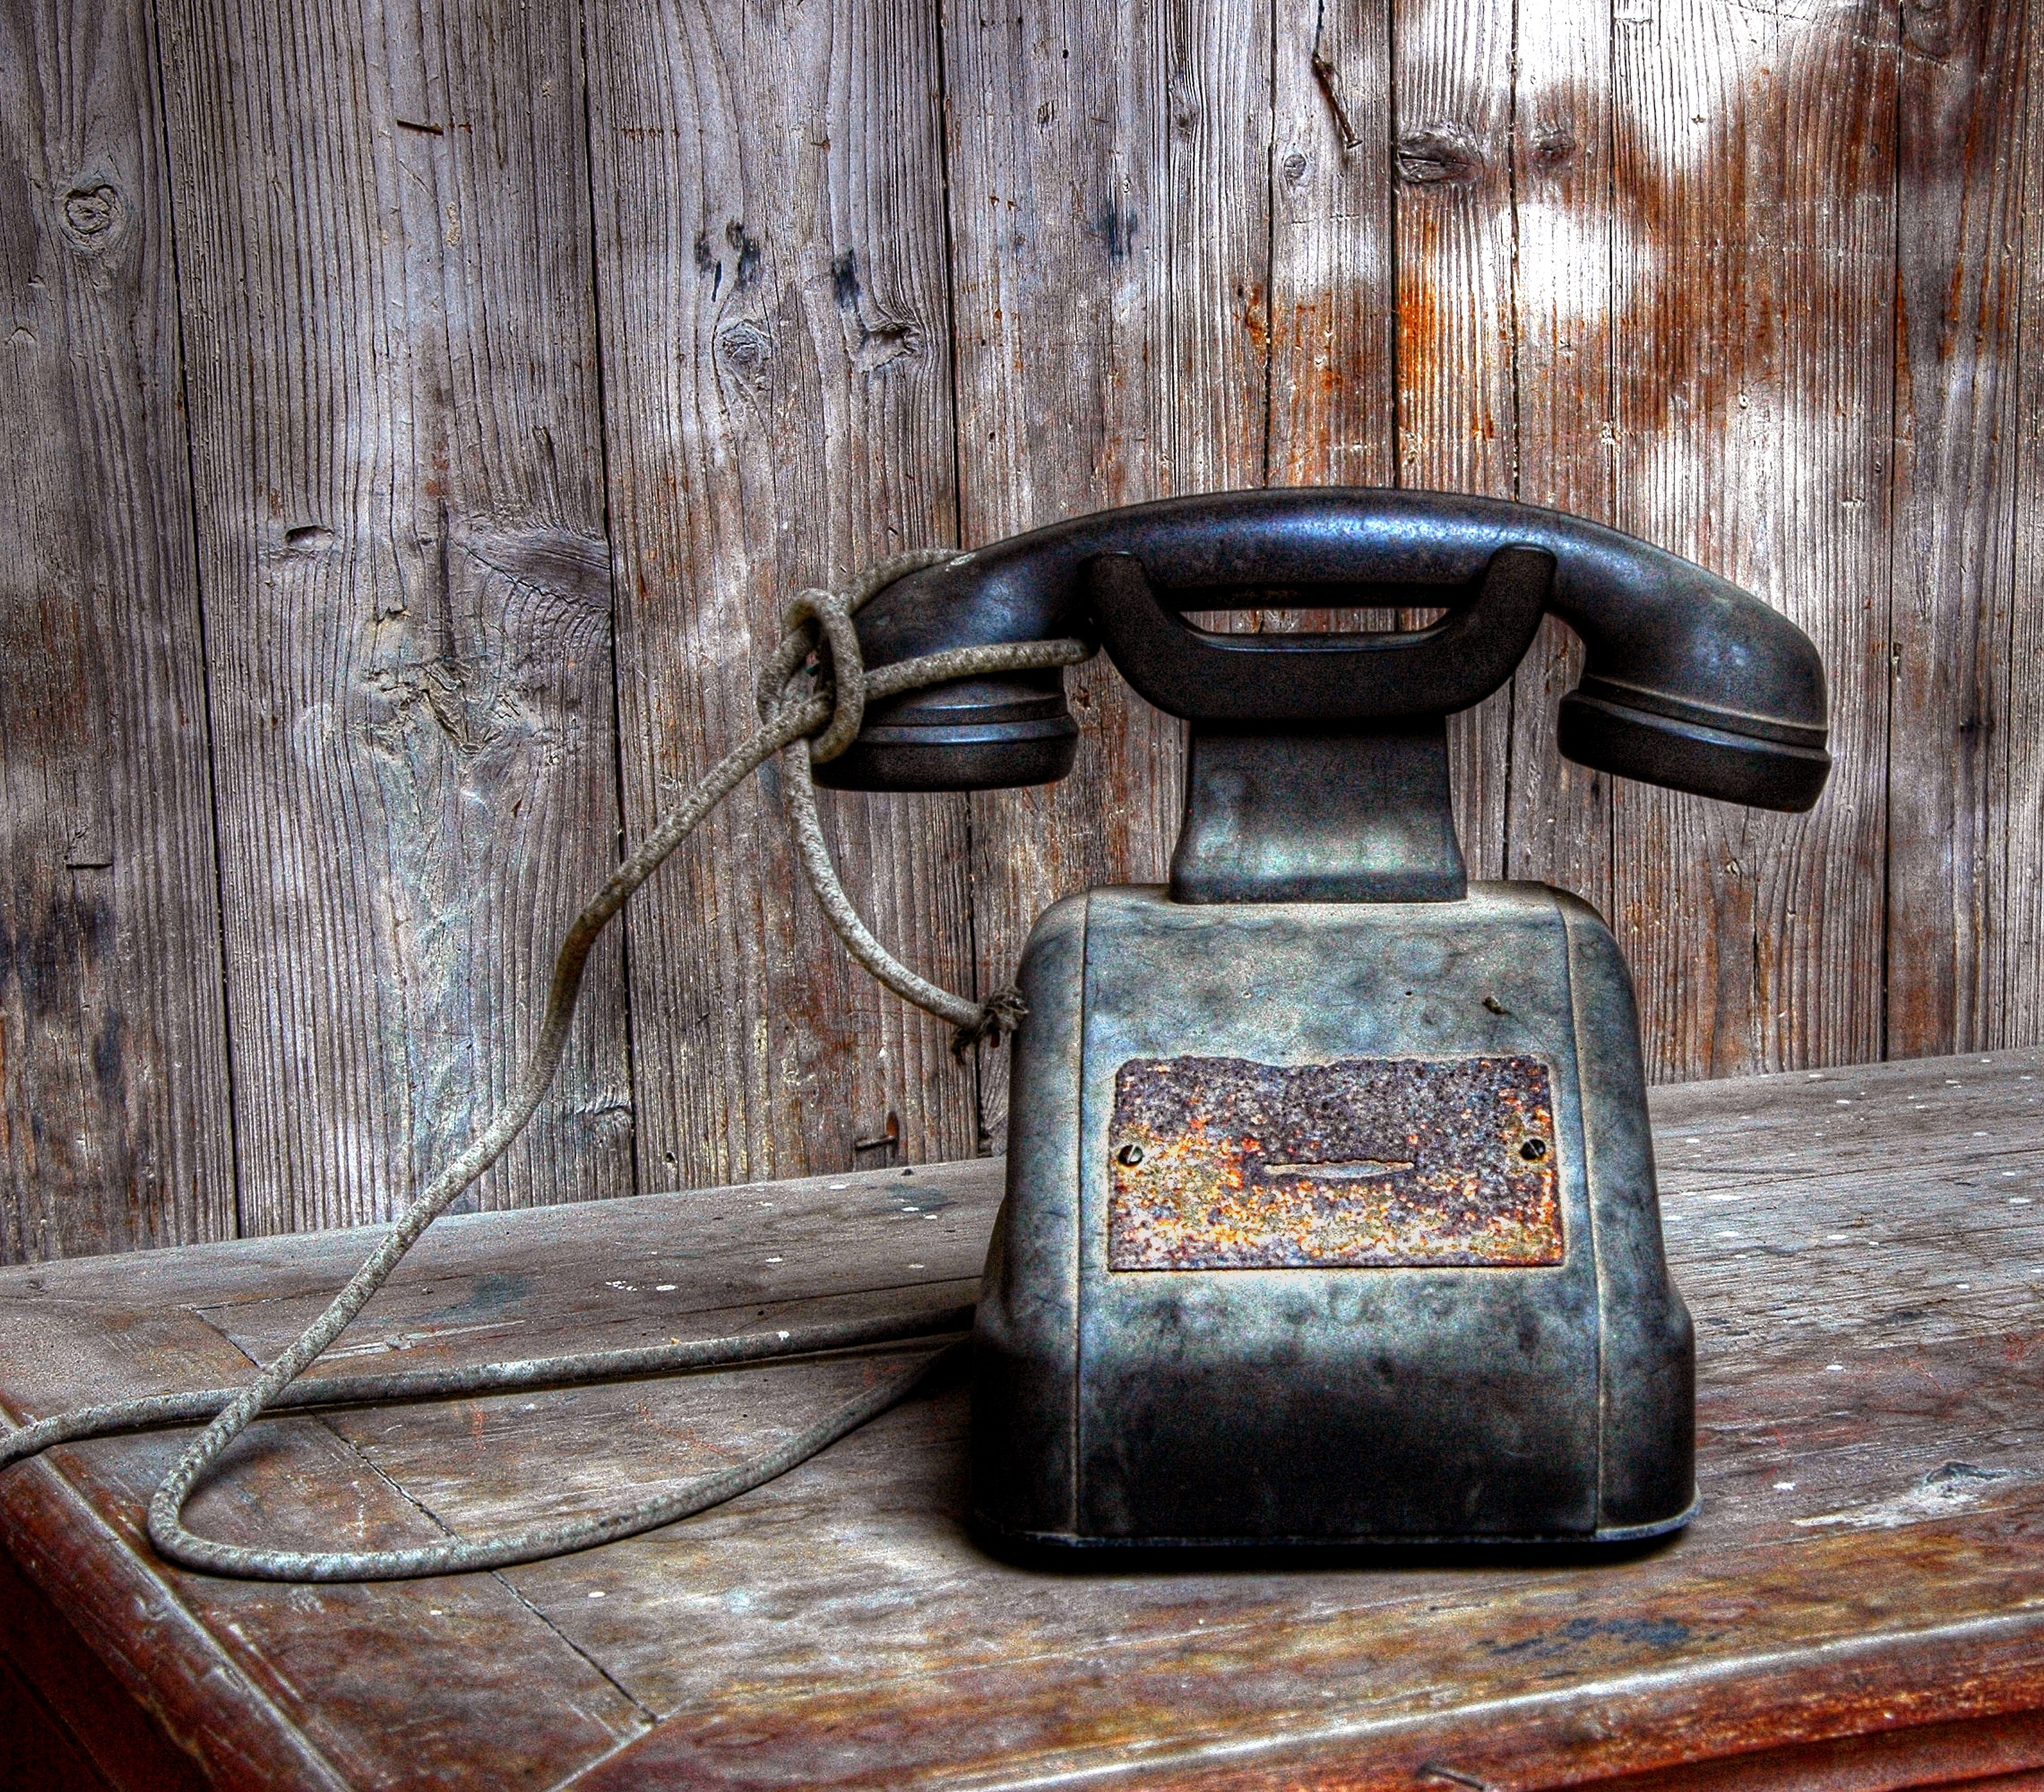
wood, antique, old, phone, communication, device, iron, carving, former, man made object